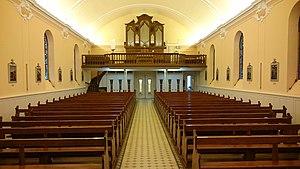
Nef de l'église Saint-Nicolas de Myre, Villars-le-Terroir.
Villars-le-Terroir est une commune suisse du canton de Vaud, située dans le district du Gros-de-Vaud. Comportant une chapelle dès 1150, elle fait partie du district d'Échallens de 1803 à 2007. La commune est peuplée de 1 213 habitants en 2018. Son territoire, d'une surface de 712 hectares, se situe dans la région du Gros-de-Vaud.